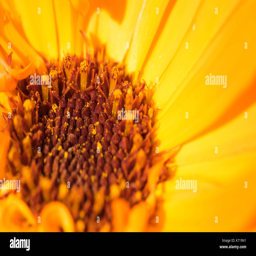
macro shot of a yellow flower background